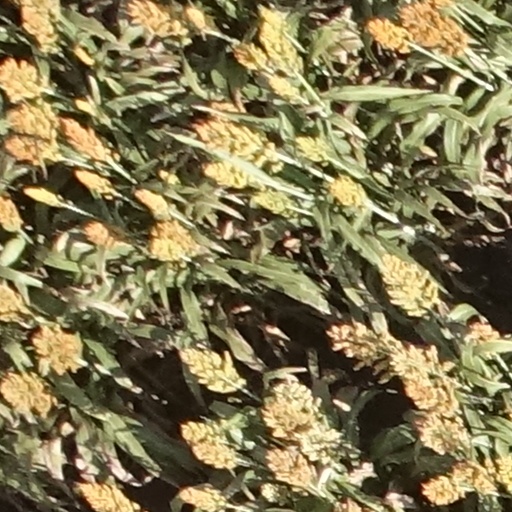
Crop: sorghum